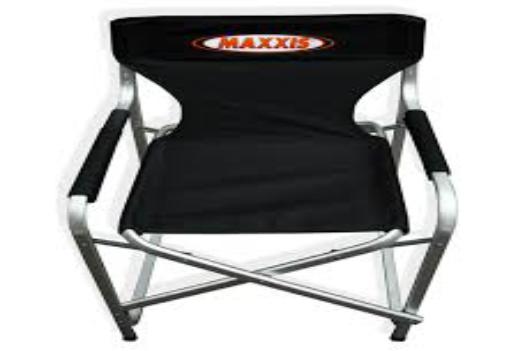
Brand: maxxis
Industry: Transportation